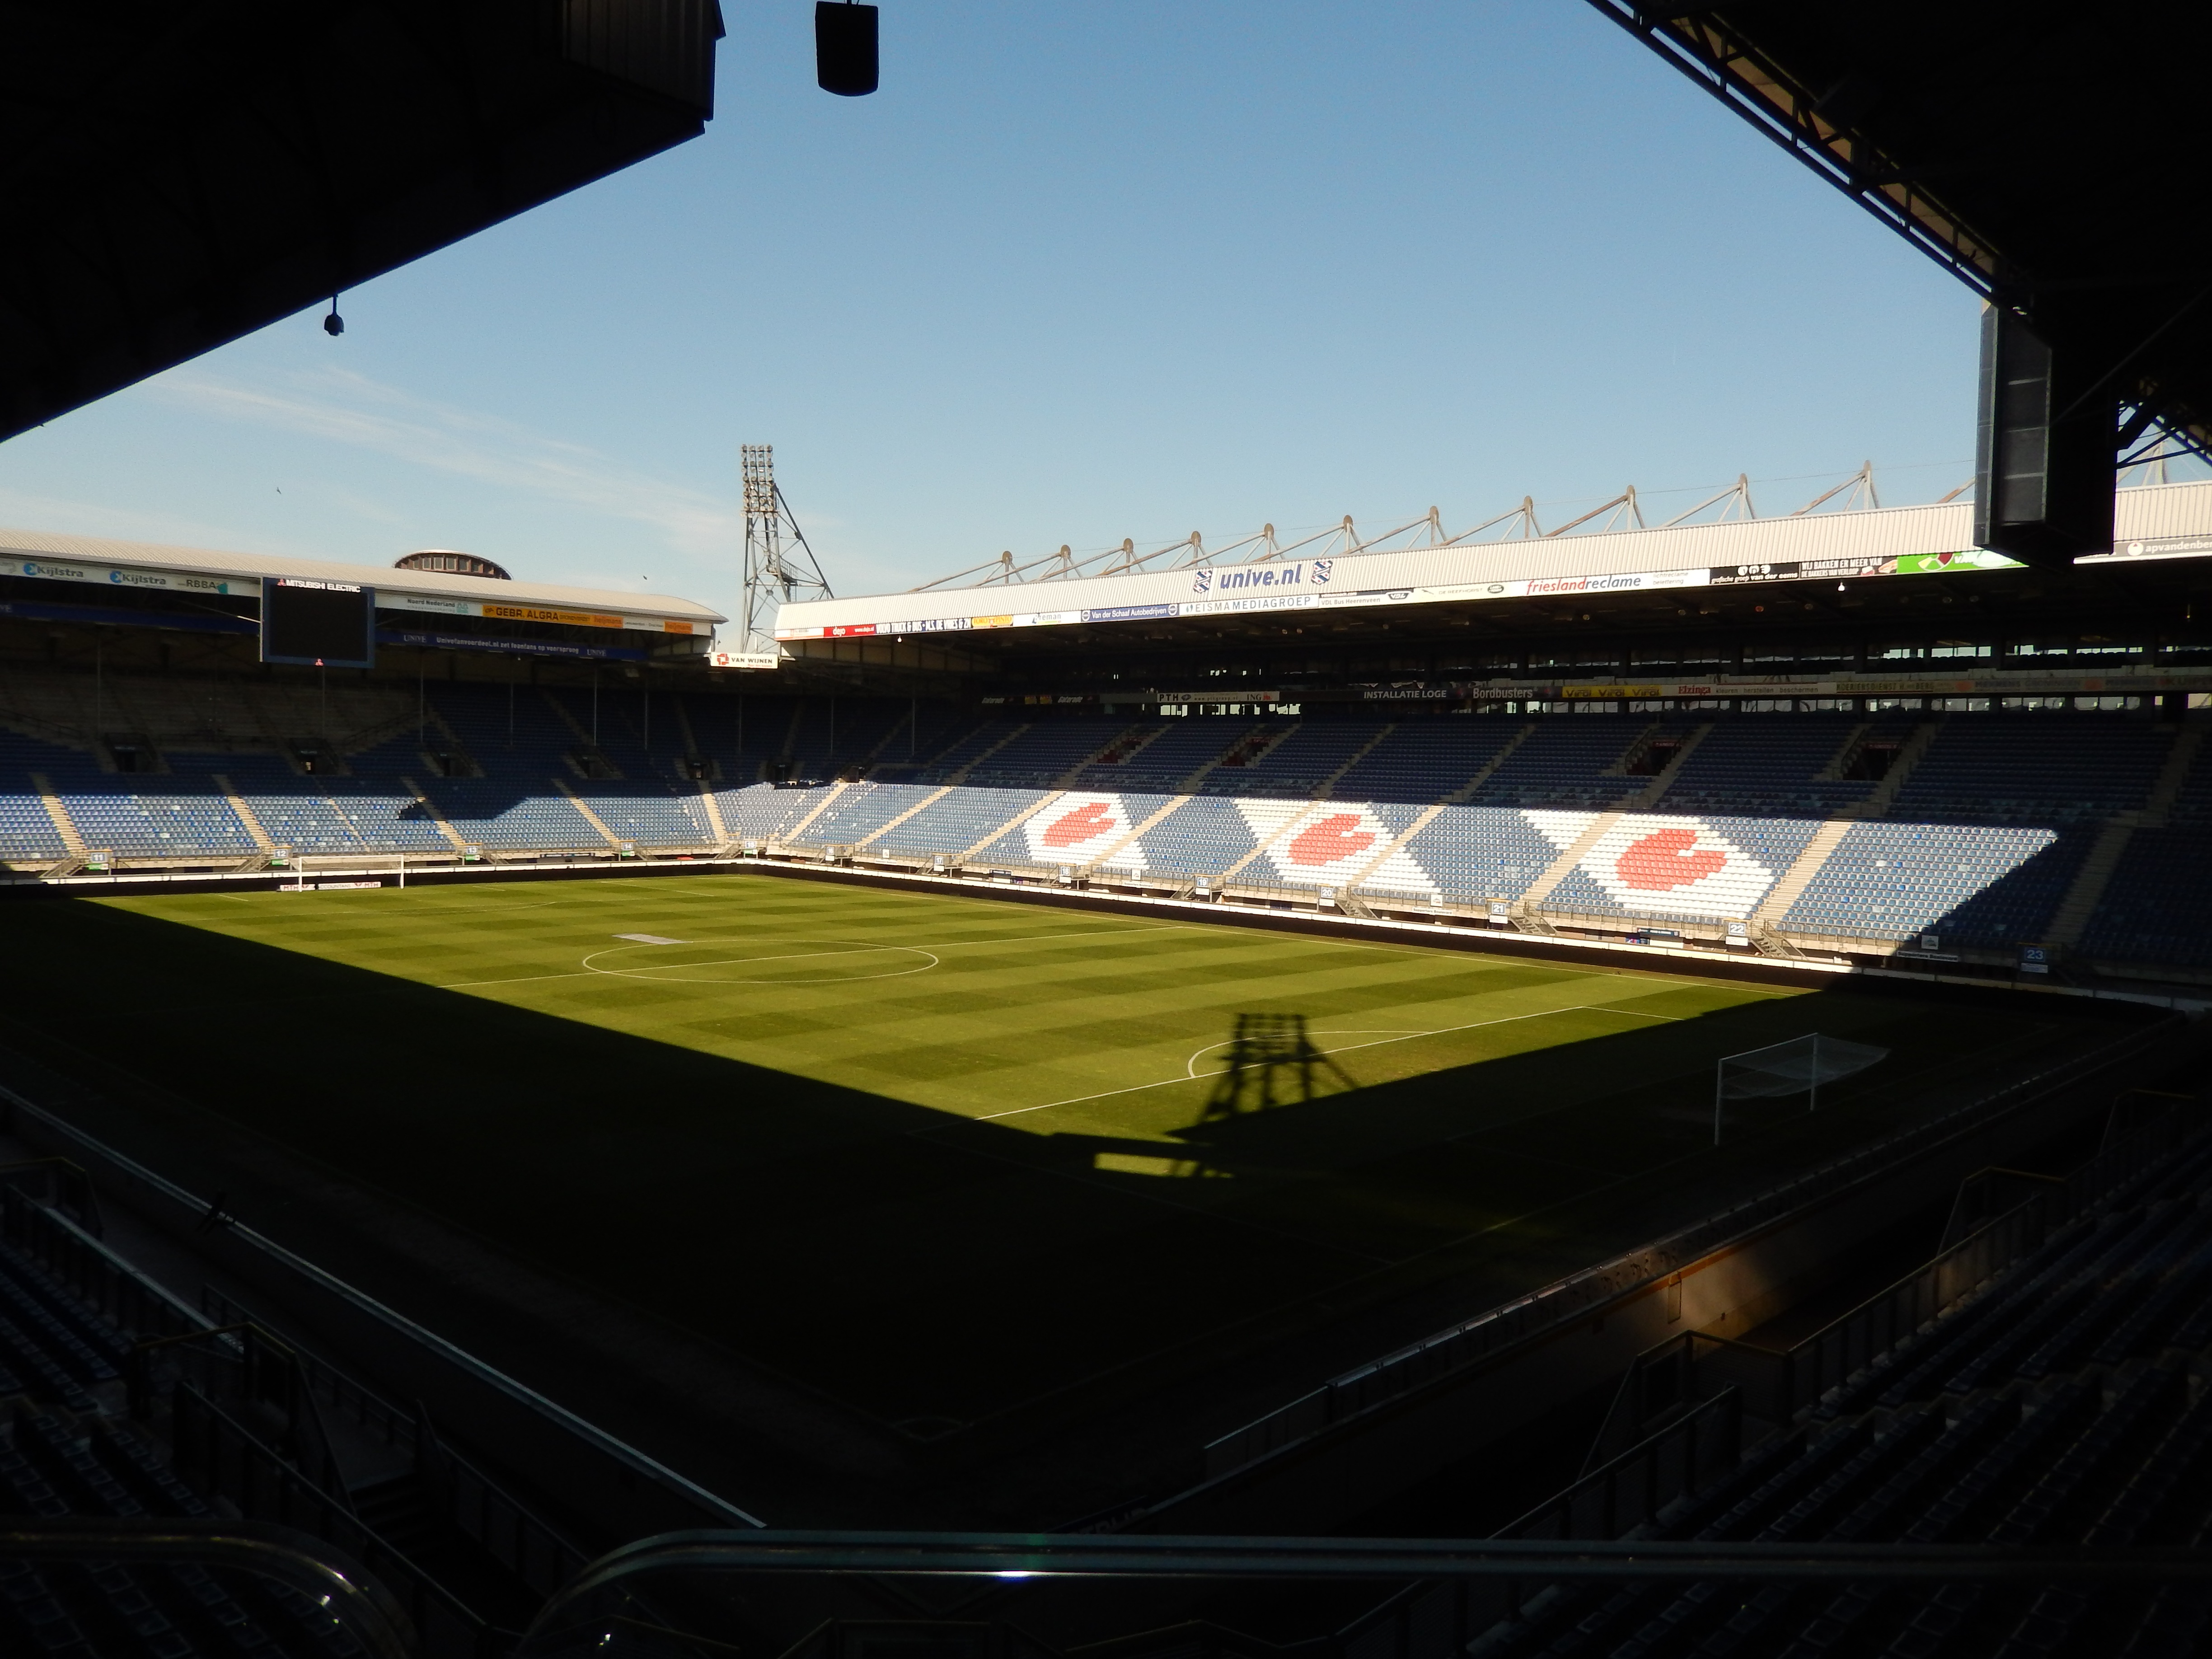
structure, football, stadium, baseball field, arena, league, baseball park, geographical feature, sport venue, soccer specific stadium, abe lenstra stadion